Felix A. Jacobs House

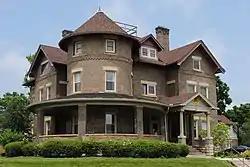

The Felix A. Jacobs House is a historic house in the Weinland Park neighborhood of Columbus, Ohio, United States. The house was built c. 1905-10 and was listed on the National Register of Historic Places in 1986.